2018 China Cup

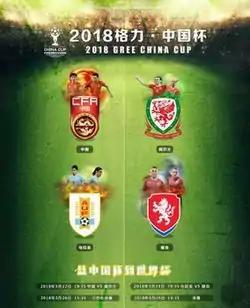

The 2018 Gree China Cup International Football Championship was the second edition of the China Cup, an international football tournament held in China annually. It was played from 22 to 26 March 2018 in Nanning, Guangxi, China.